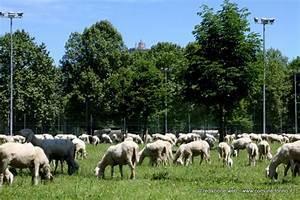
sheep